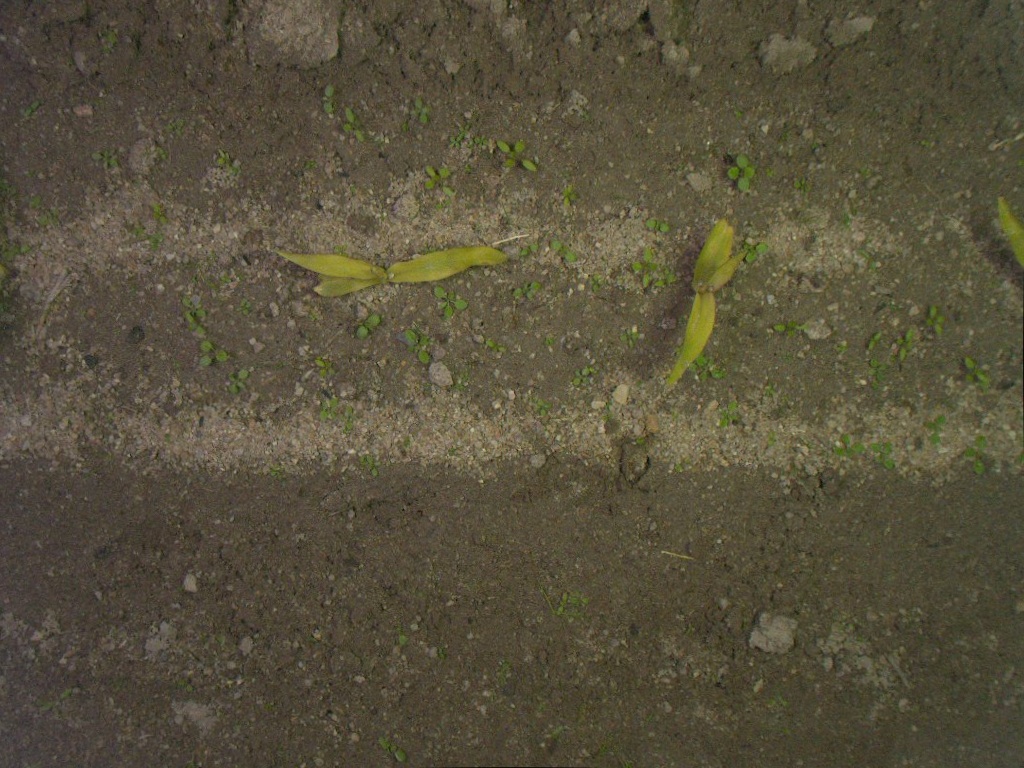
Crop: maize
Objects: stem_maize, stem_maize, maize, maize